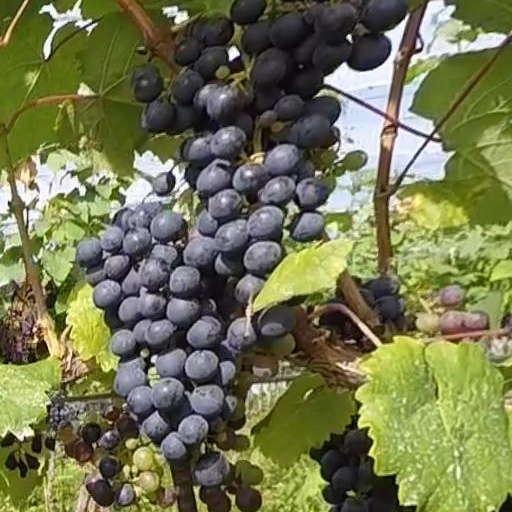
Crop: grape